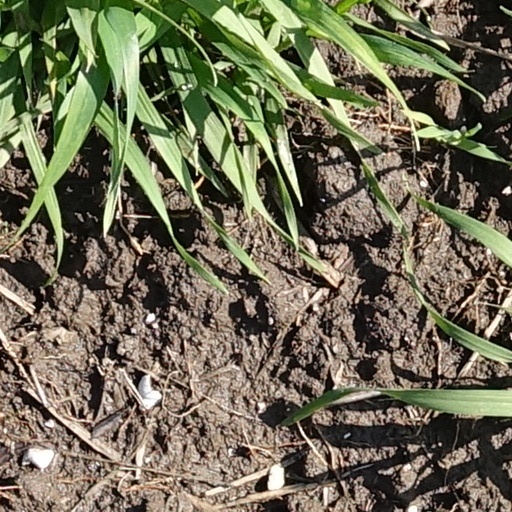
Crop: wheat